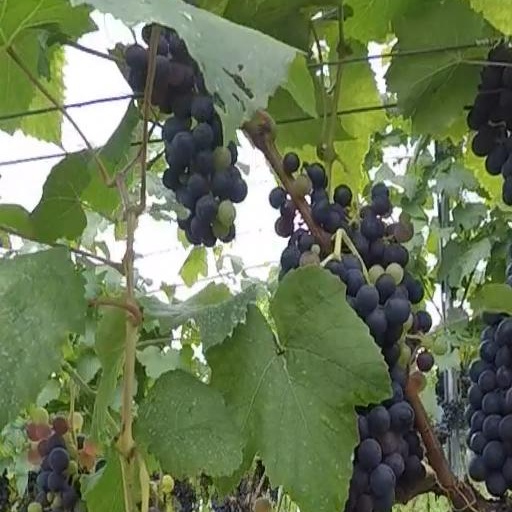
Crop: grape